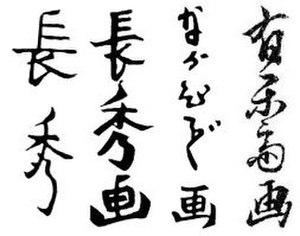
Urakusai Nagahide est un dessinateur japonais d'estampes sur bois de style ukiyo-e actif de 1804 à 1848 environ. Il est aussi connu sous les noms Yūrakusai Nagahide, Nakamura Nagahide, Chōshū et Chōshūsai. “Nagahide” et “Chōshū” sont écrits avec le même kanji. La terminaison “sai” signifie studio ou salle et s'ajoute ou s'omet selon leur gré par beaucoup d'artistes japonais.